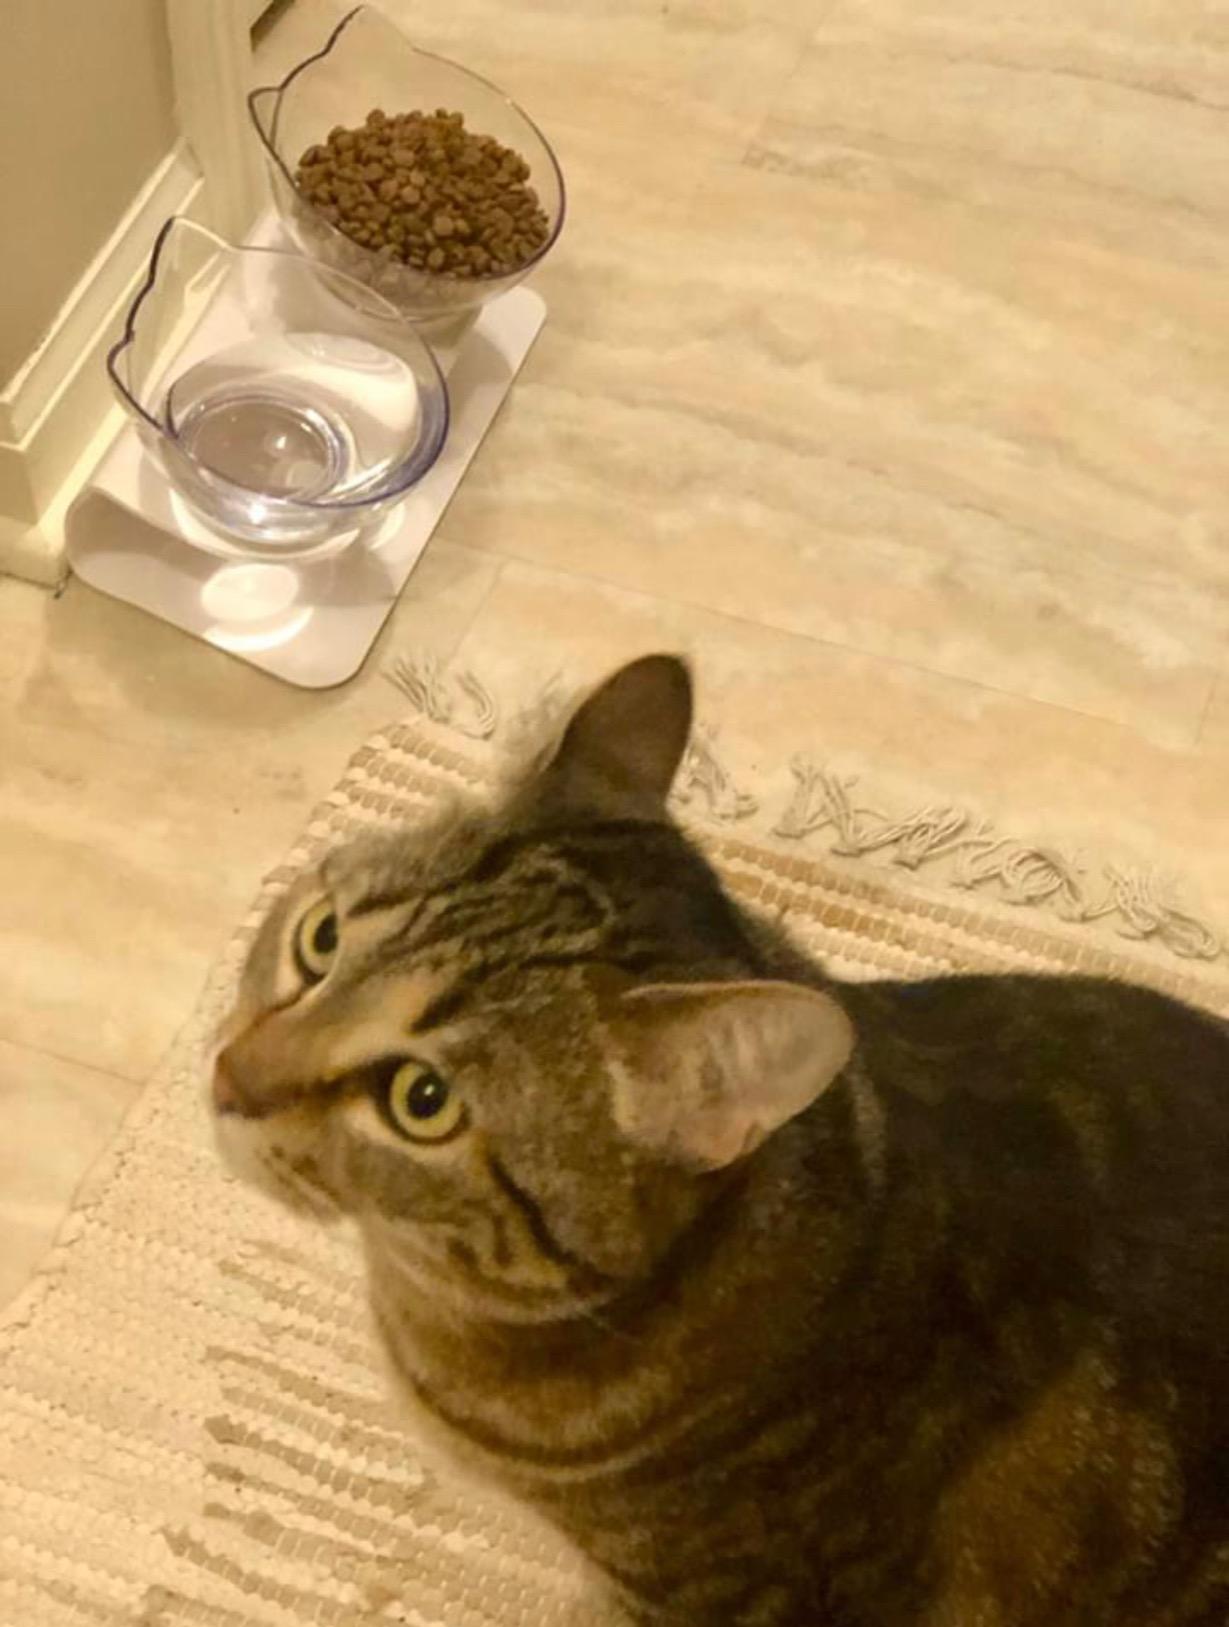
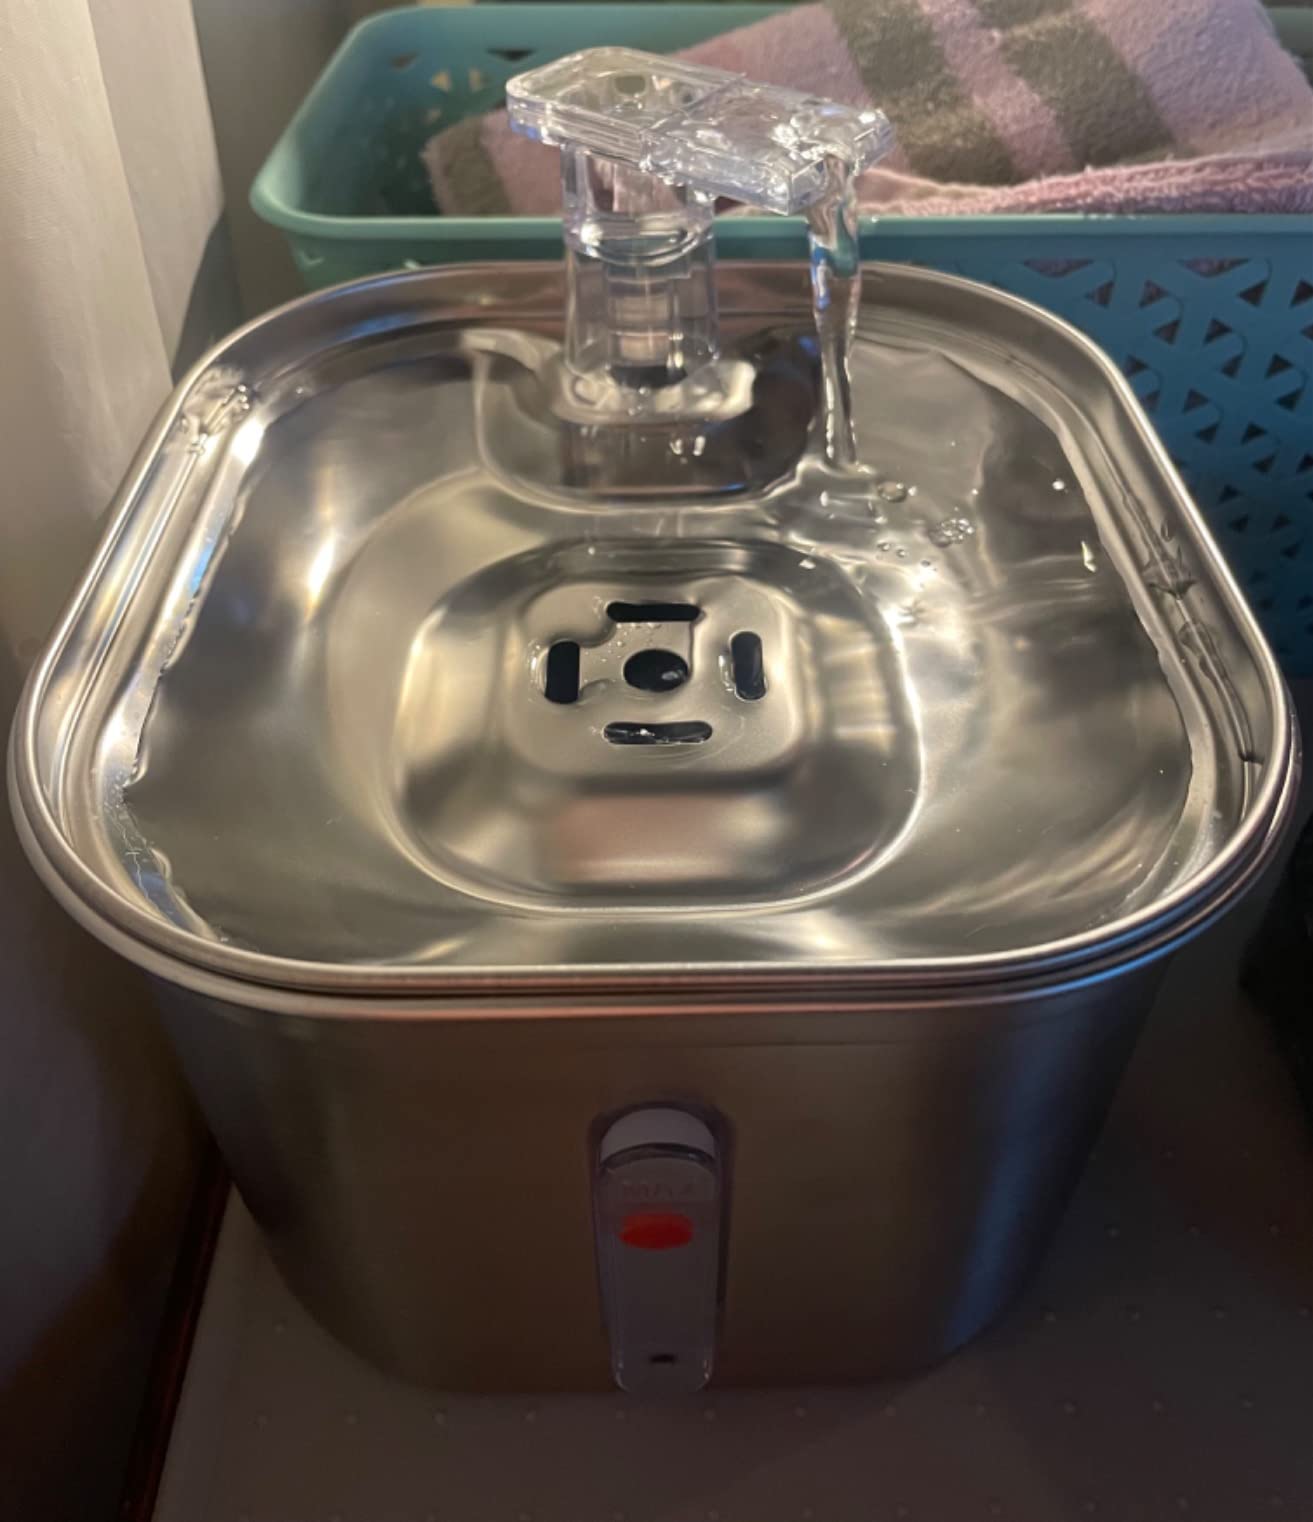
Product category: items_bowl
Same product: no